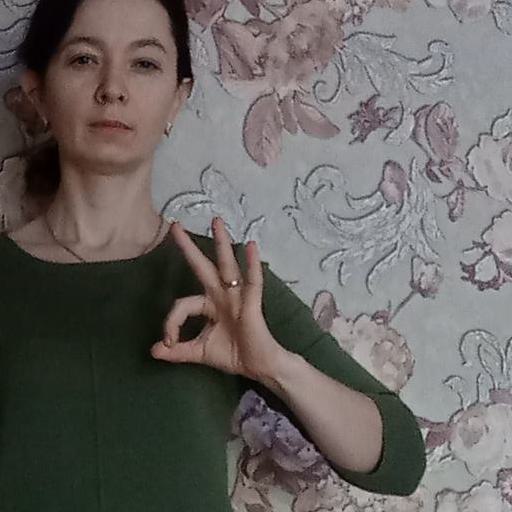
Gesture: ok